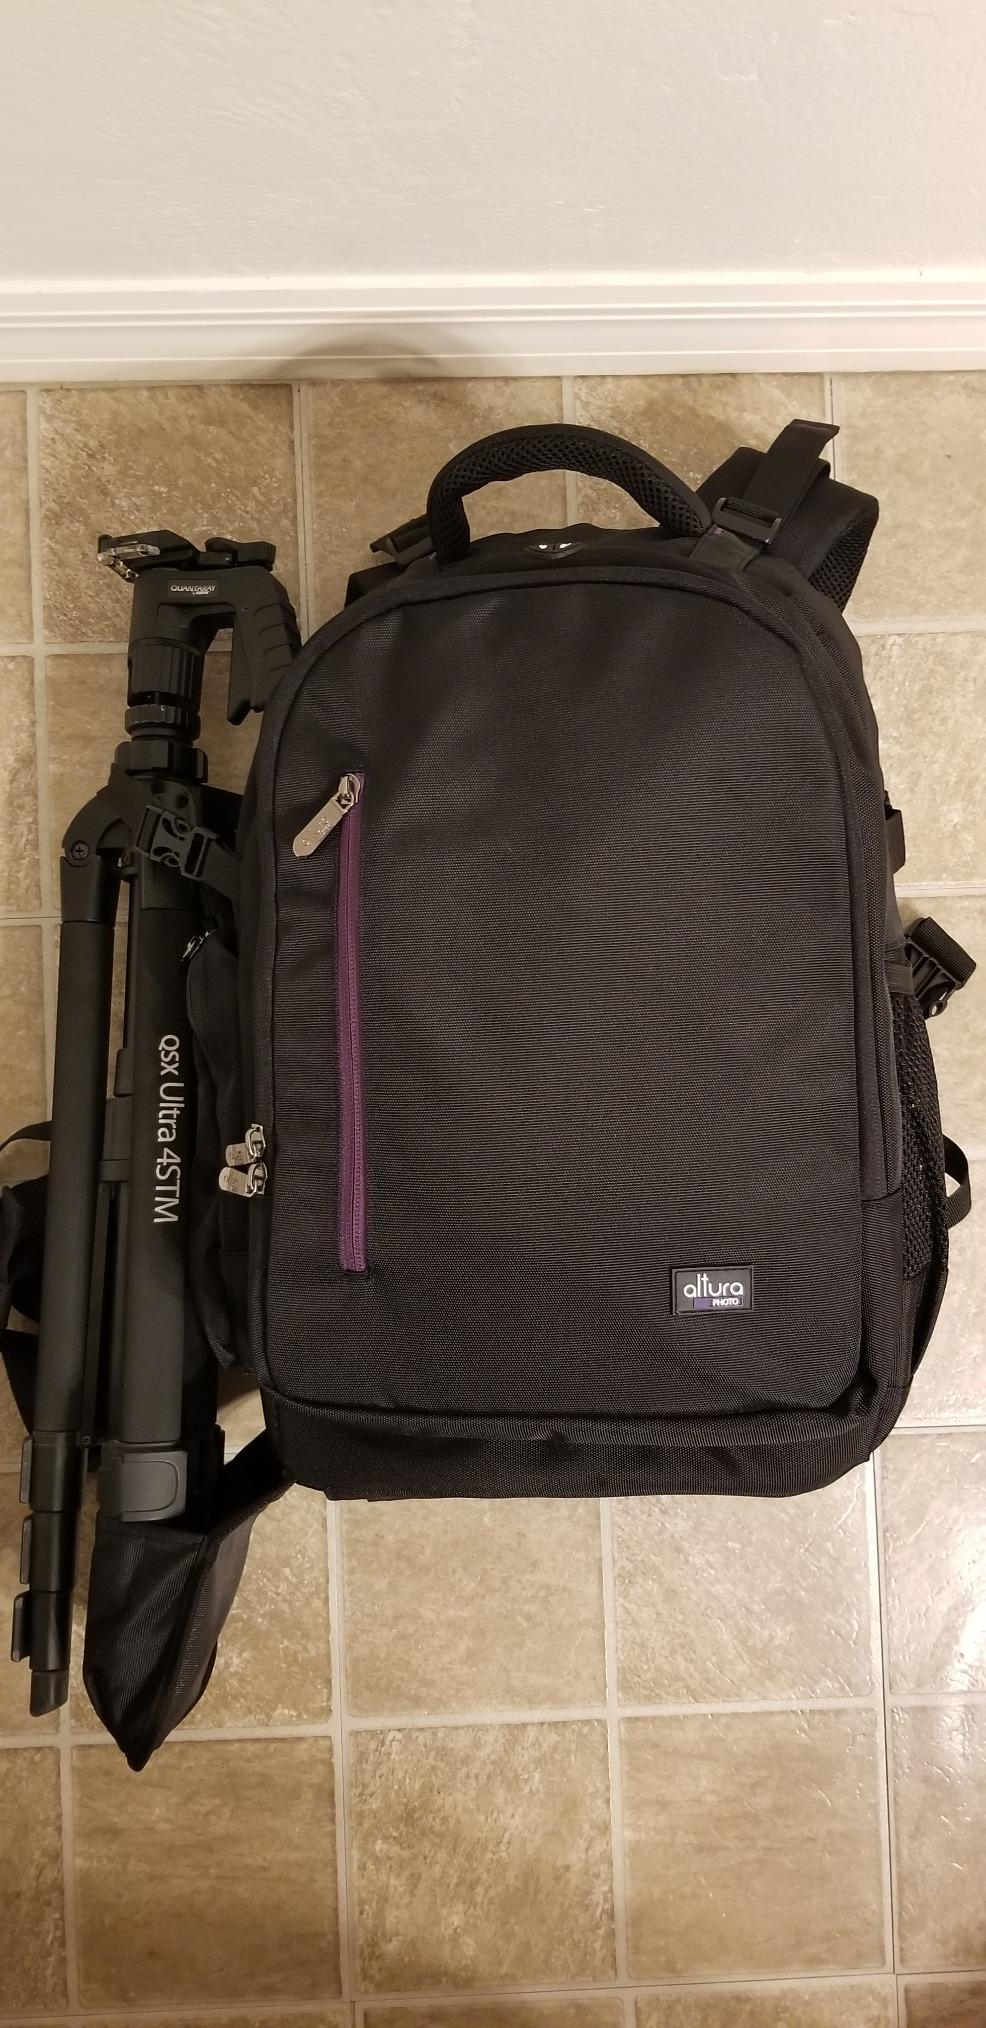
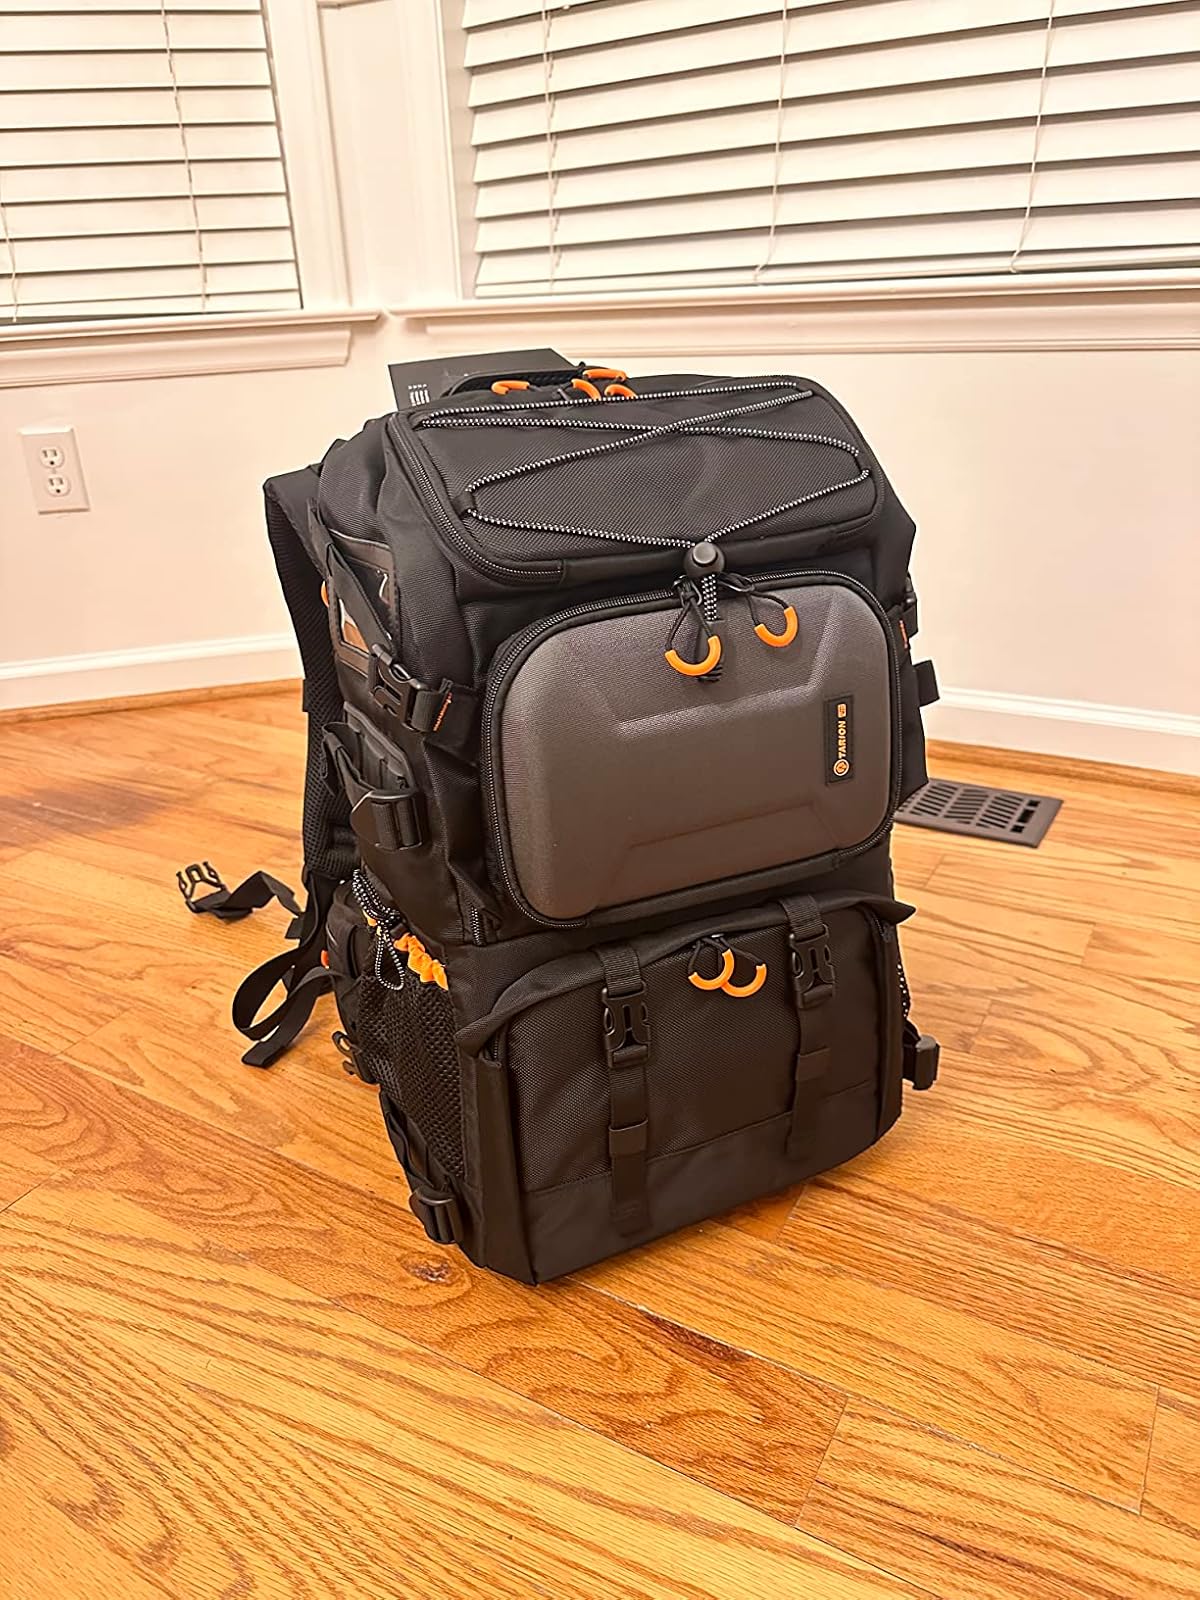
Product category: bag
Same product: no